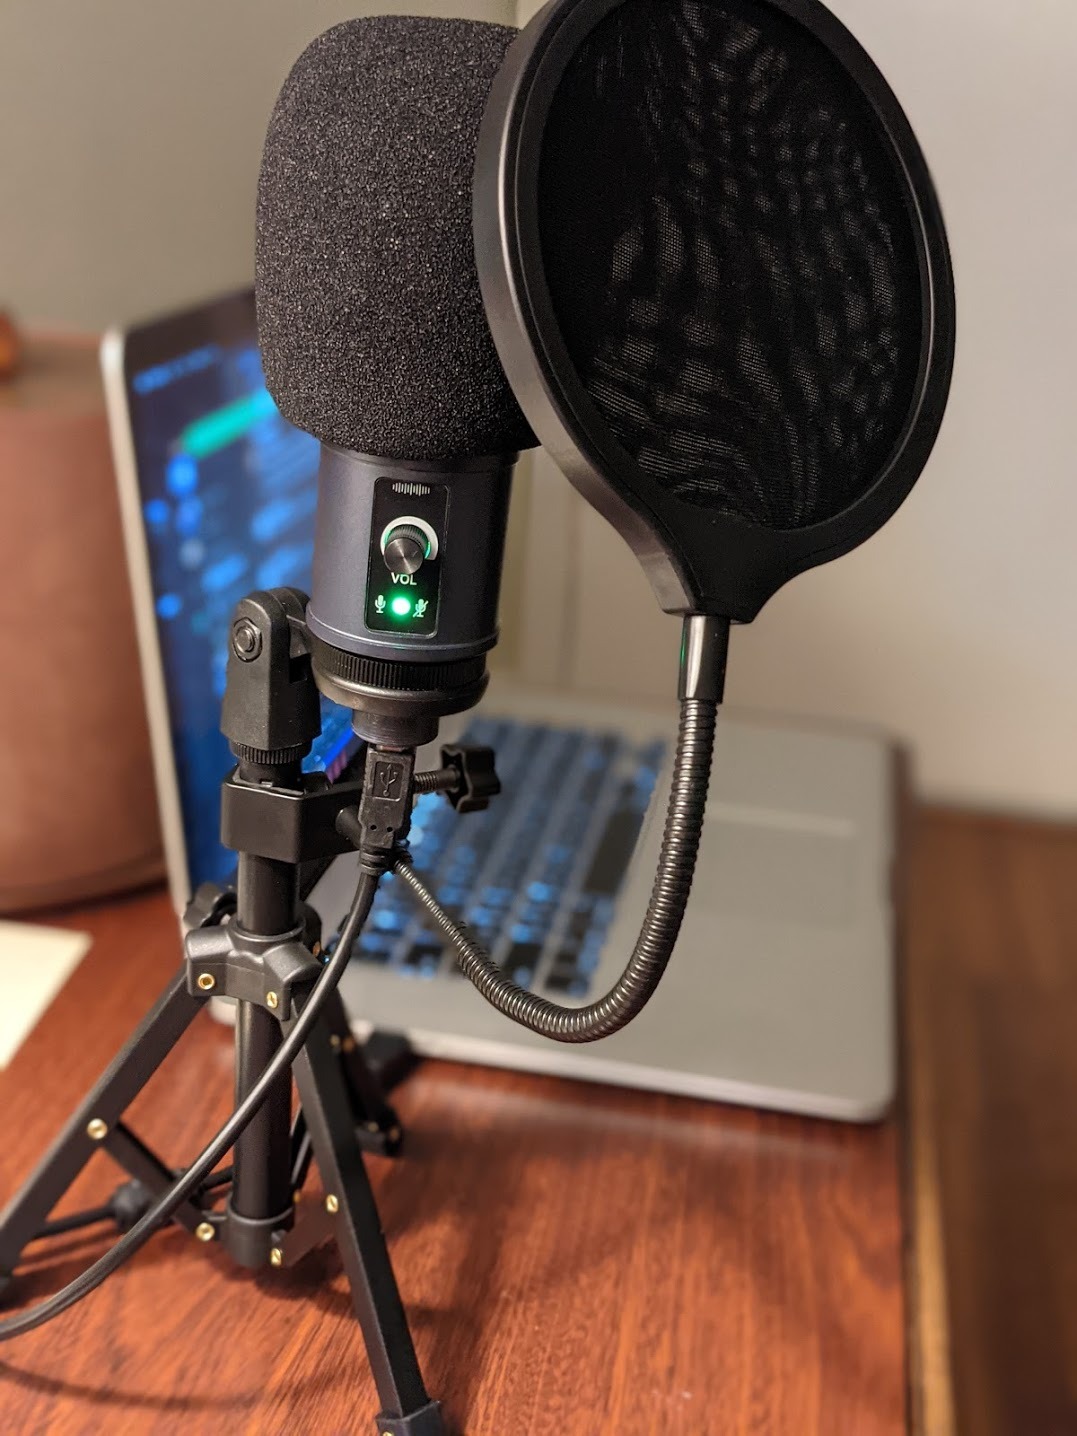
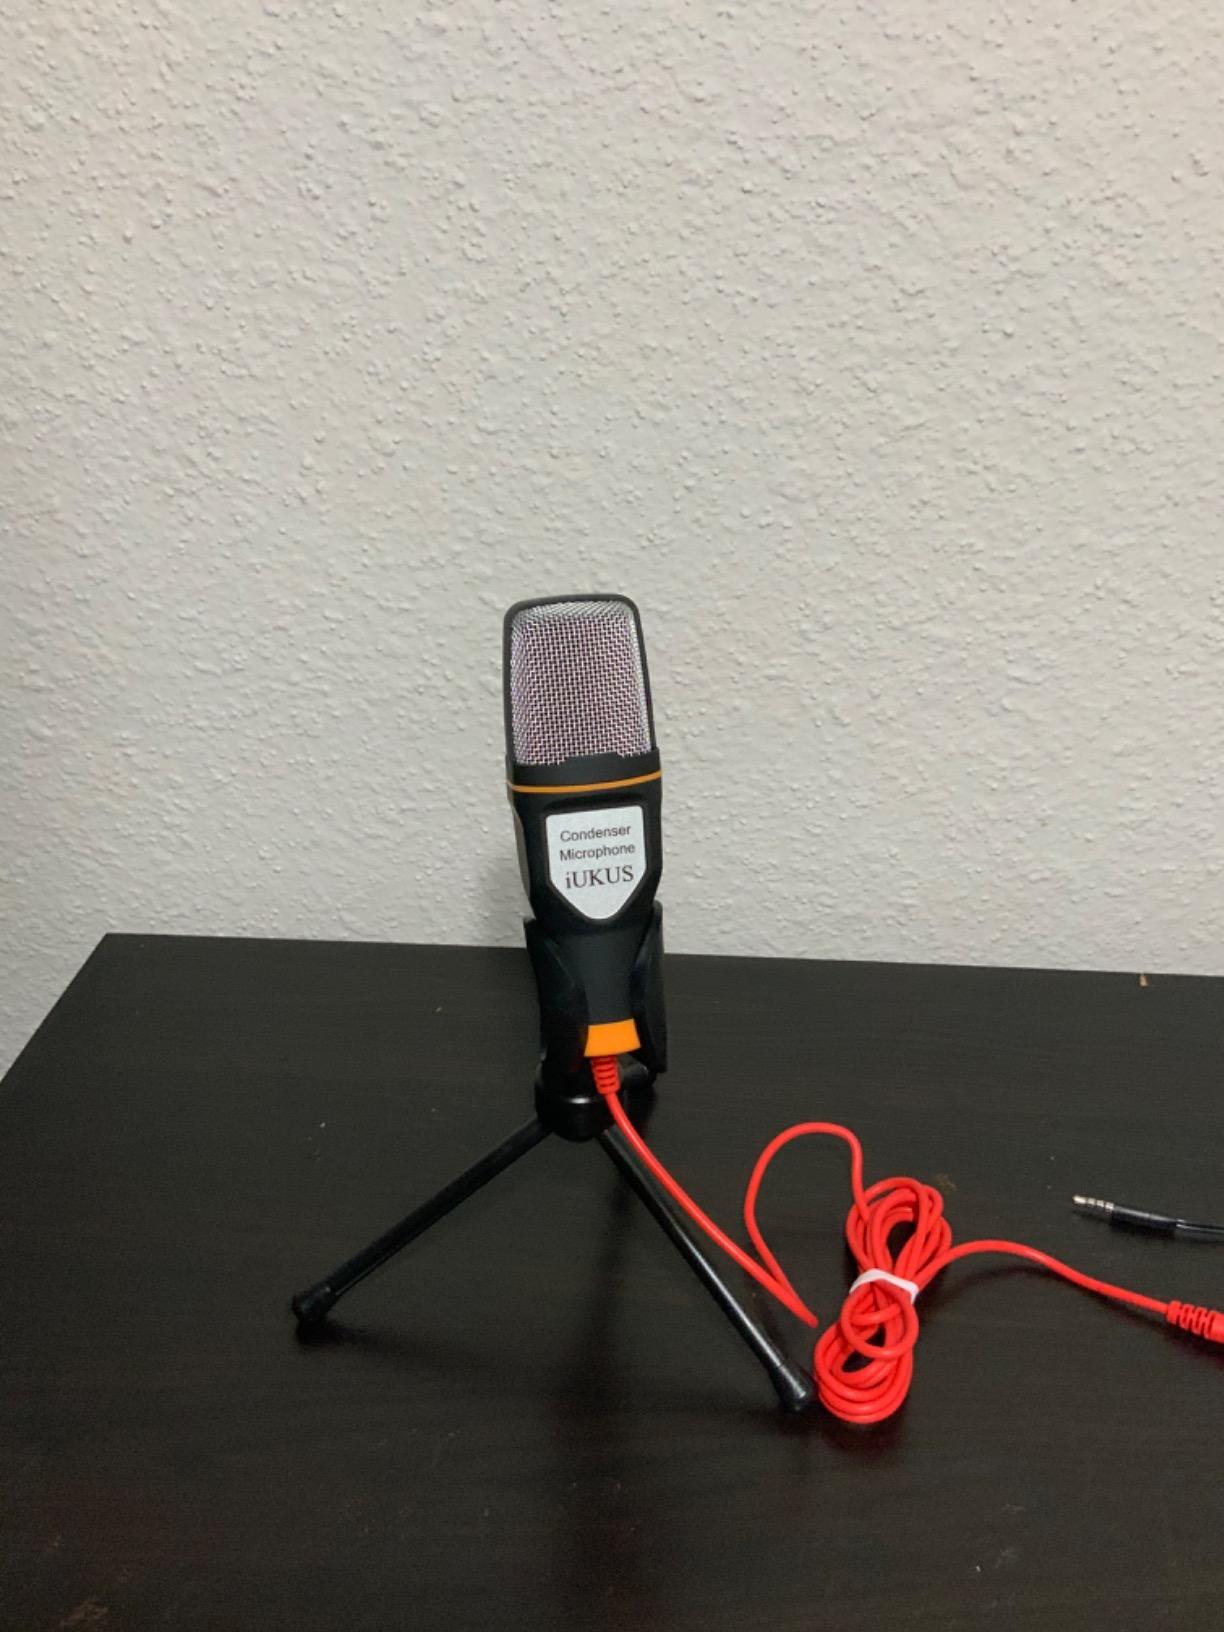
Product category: microphone
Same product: no